Curvature (film)

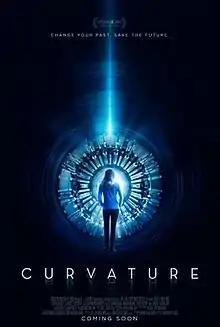
Film poster

Curvature is a 2017 American science fiction mystery thriller film directed by Diego Hallivis and starring Lyndsy Fonseca and Linda Hamilton.